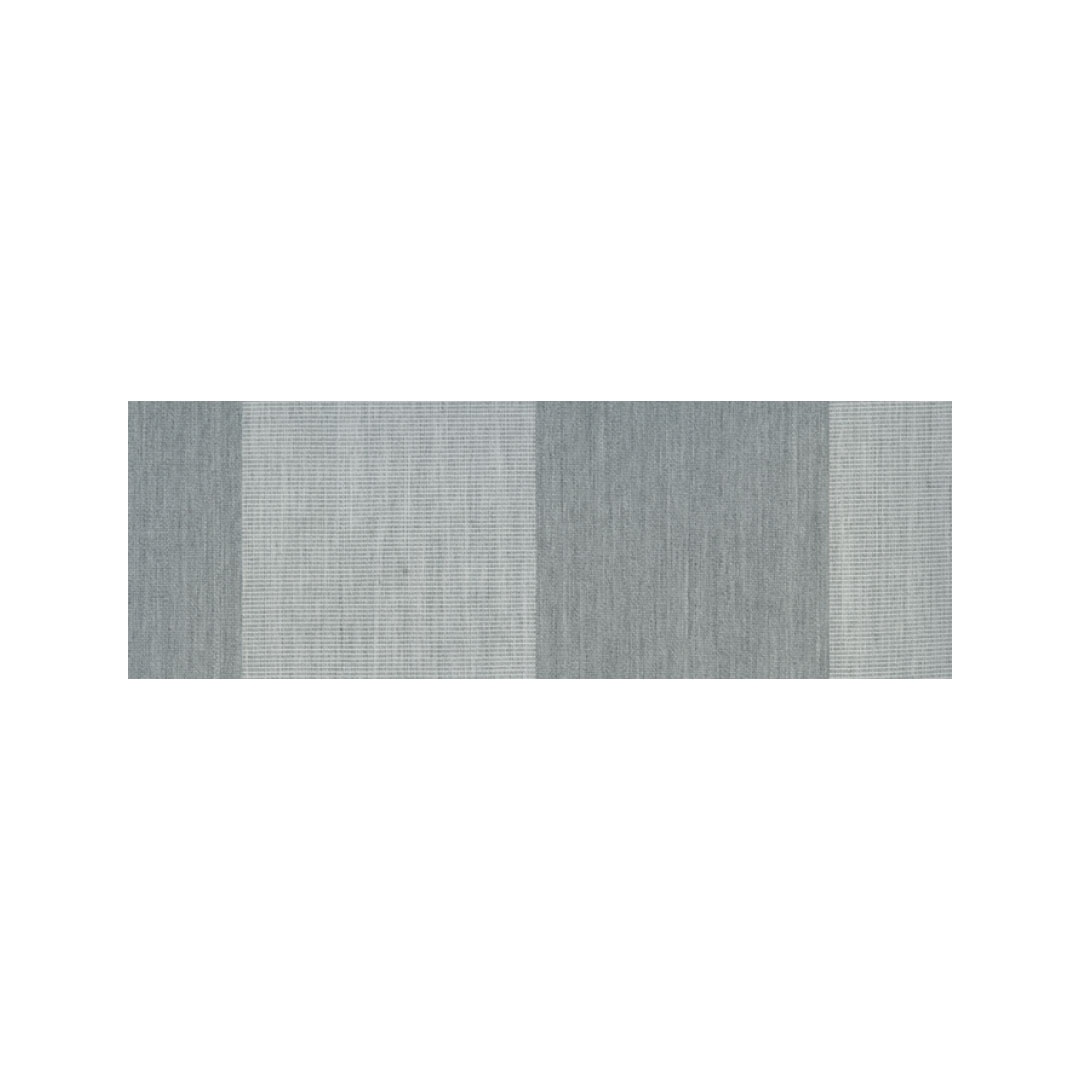
RAYAS PIEDRAS
Description Acrylic fabric is the most effective and durable. When selecting a Masauleil canvas from Sauleda, in addition to having chosen the benchmark for designer canvas on the market, you have also found an ally who will advise you on the best article according to your needs in sun protection. Sauleda uses the highest quality acrylic fiber, ideal for outdoor applications due to its exceptional response to the most demanding conditions. Through a mass dyeing process, the colored pigments impregnate the polymer solution prior to fiber formation. Thus, great wear resistance, excellent color fastness, optimum resistance and exceptional behavior in the open and against the action of microorganisms are obtained. An exclusive process that provides a high degree of comfort and protection against UV rays, blocking more than 90% according to the designs. More Info Maintenance Instructions Warranty
Brand: Abrusci Supplier
Category: Home & Garden > Lawn & Garden > Outdoor Living > Outdoor Umbrella & Sunshade Accessories > Outdoor Umbrella & Sunshade Fabric